List of Friends and Joey characters

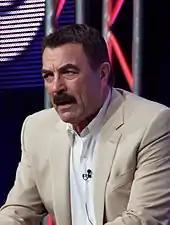
Tom Selleck played Monica's boyfriend Dr. Richard Burke in several episodes between 1995 and 2000.

Dr. Richard Burke (Tom Selleck): an ophthalmologist and close friend of Jack Geller. Richard is introduced when Monica caters an event for him in "The One Where Ross and Rachel … You Know"., and they begin dating despite their 21-year age difference. Ross is initially upset, but becomes supportive of their relationship, especially when Monica decides to tell their parents. This does not go well at first, but even Monica's parents have to admit that they've never seen Richard happier and that he's not just "fooling around" with a younger woman. He and Monica break up in "The One with Barry and Mindy's Wedding" when he tells her he does not want more children, his own having already grown up (and had children of their own). Despite the two still being in love, they cannot reconcile this difference, and are both devastated for months. He makes a brief voice cameo in "The One Where No One's Ready", and later they briefly attempt to rekindle their romance as "friends" before accepting that the reasons they broke up remain valid. In "The One in Vegas", Monica and Richard bump into each other off-screen and have lunch together. Monica does not feel anything for Richard but refrains from telling Chandler because of their upcoming anniversary. When he learns the truth, they fight for most of the episode until Monica assures Chandler that she will never see Richard again. In "The One with the Proposal", he runs into Monica and Chandler at dinner. While Chandler is planning to propose but pretends to be against marriage because he "wants it to be a surprise", Richard stuns Monica by telling her that he still loves her, and wants to marry her and have kids with her. Monica rejects him but later arrives at his apartment, frustrated with her own situation. She complains to him for a bit about how bad things are going in her love life before leaving to think things over. Eventually, Chandler comes to his apartment searching for Monica and tells Richard of his own proposal plan. Richard seems to lack sympathy for Chandler at first, responding to Chandler explaining away his plan to make her initially think he was against marriage by stating it had "worked very well" but when Chandler angrily tells him he has no right to ruin another man's relationship with her because he's already ruined his own, he realizes Chandler is right and tells him, "You go get her, Chandler. And can I give you a bit of advice? If you get her, don't let her go. Trust me" — noting that he hates the fact that he is a nice guy when Chandler thanks him. His apartment is put up for sale in season 9, in "The One with Ross's Inappropriate Song", but Richard is not seen. While there, Chandler finds out that Richard made a sex tape with Monica which he steals and watches, but he and Monica later discover that Richard taped over her, relieving Chandler but leaving Monica feeling insulted.